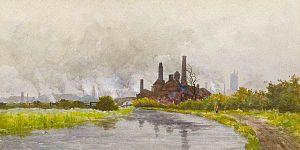
Le Derby Sketching Club est un club privé qui se tient maintenant à Littleover, quartier de Derby, en Angleterre. Ce club, fondé en 1887, se réunit cinq fois par semaine. Il fournit à ses membres des commodités afin qu'ils puissent, ensemble et avec d'autres, travailler et partager leur intérêt pour la peinture et le croquis, un lieu pour partager leur art. On peut compter parmi les anciens membres F. Booty, Alfred John Keene, William Swindell, George Thompson, Charles Terry et Frank Timms.